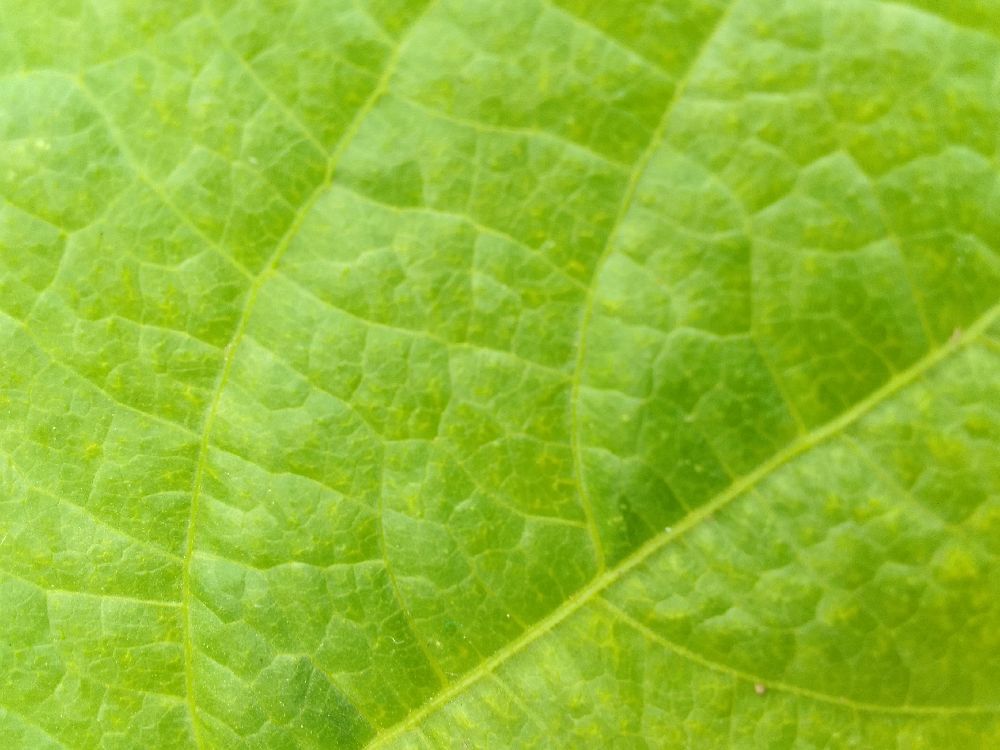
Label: healthy